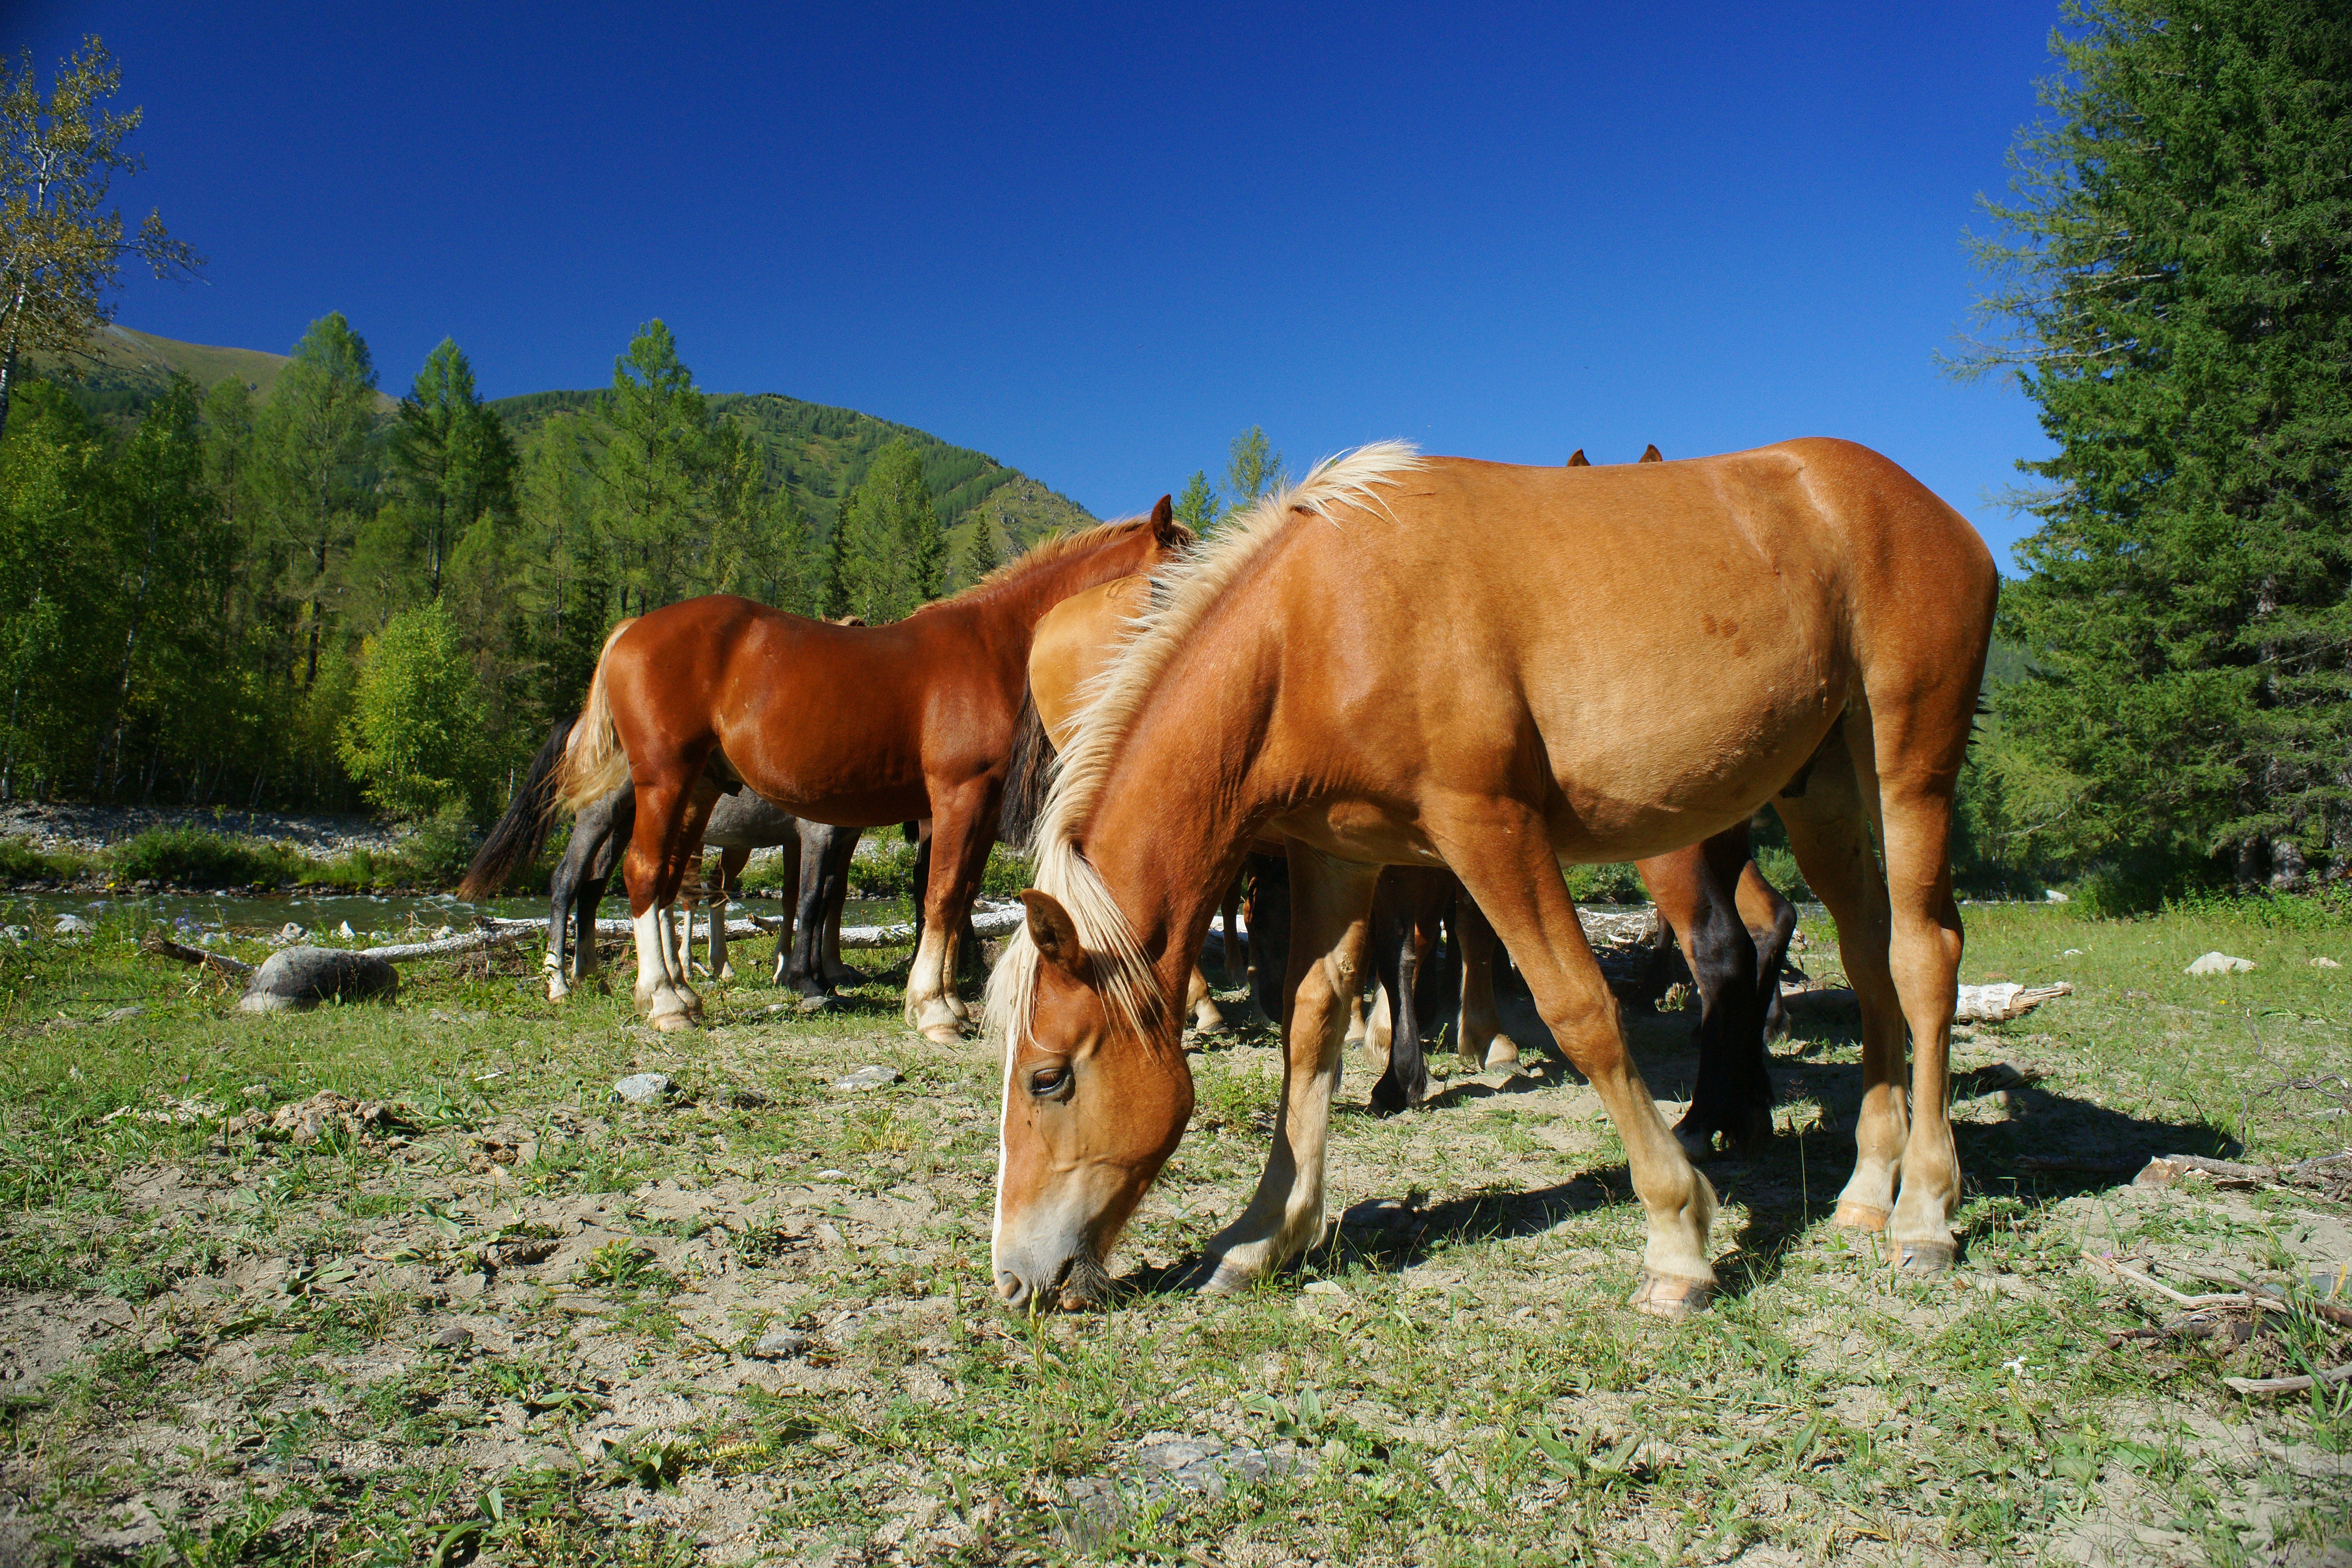
forest, grass, meadow, summer, herd, pasture, grazing, ranch, horse, mammal, stallion, fauna, blue sky, pets, stones, mountains, grassland, vertebrate, mare, habitat, foal, ecosystem, siberia, mountain altai, sunny day, pack animal, green trees, trail riding, natural environment, horse like mammal, mustang horse